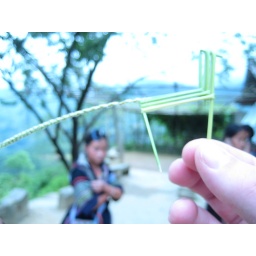
Grass weaved horse by local girl